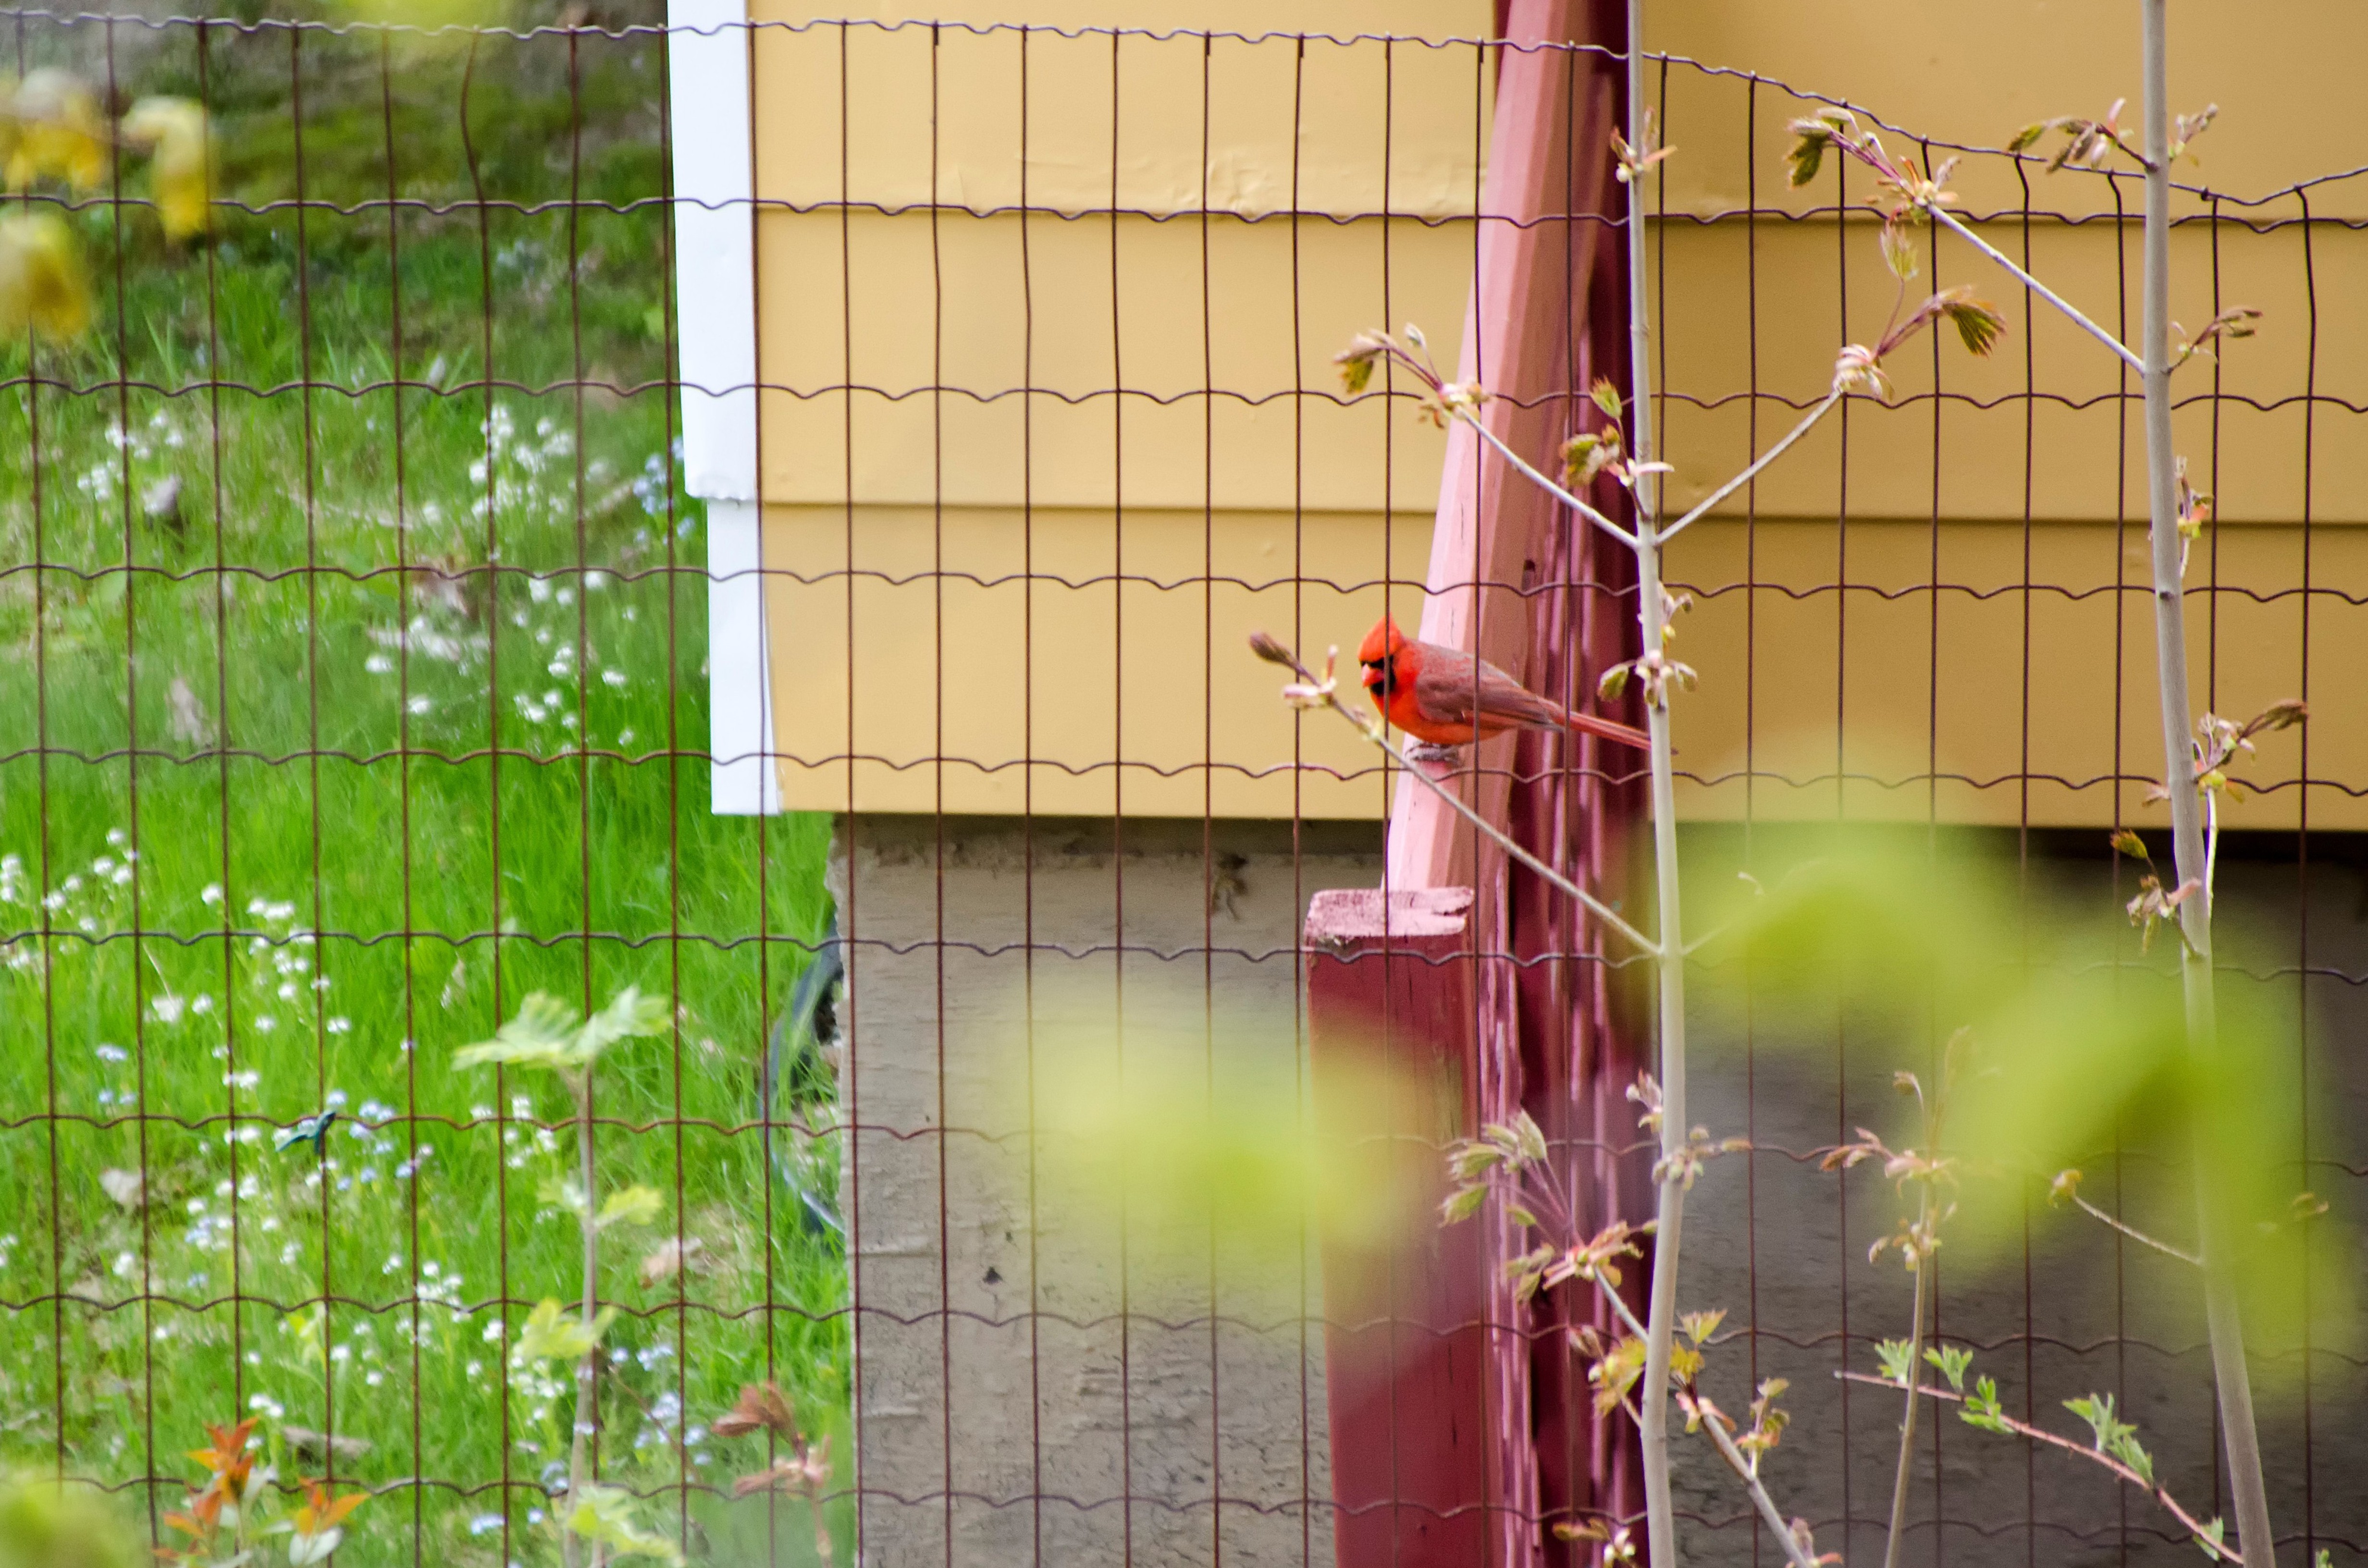
grass, branch, bird, fence, sunlight, leaf, flower, wall, spring, green, color, backyard, canada, rouge, northern, quebec, cardinal, sherbrooke, oiseau, outdoor structure, home fencing